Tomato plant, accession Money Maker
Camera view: bottom (45 deg); turntable rotation: 0 degrees
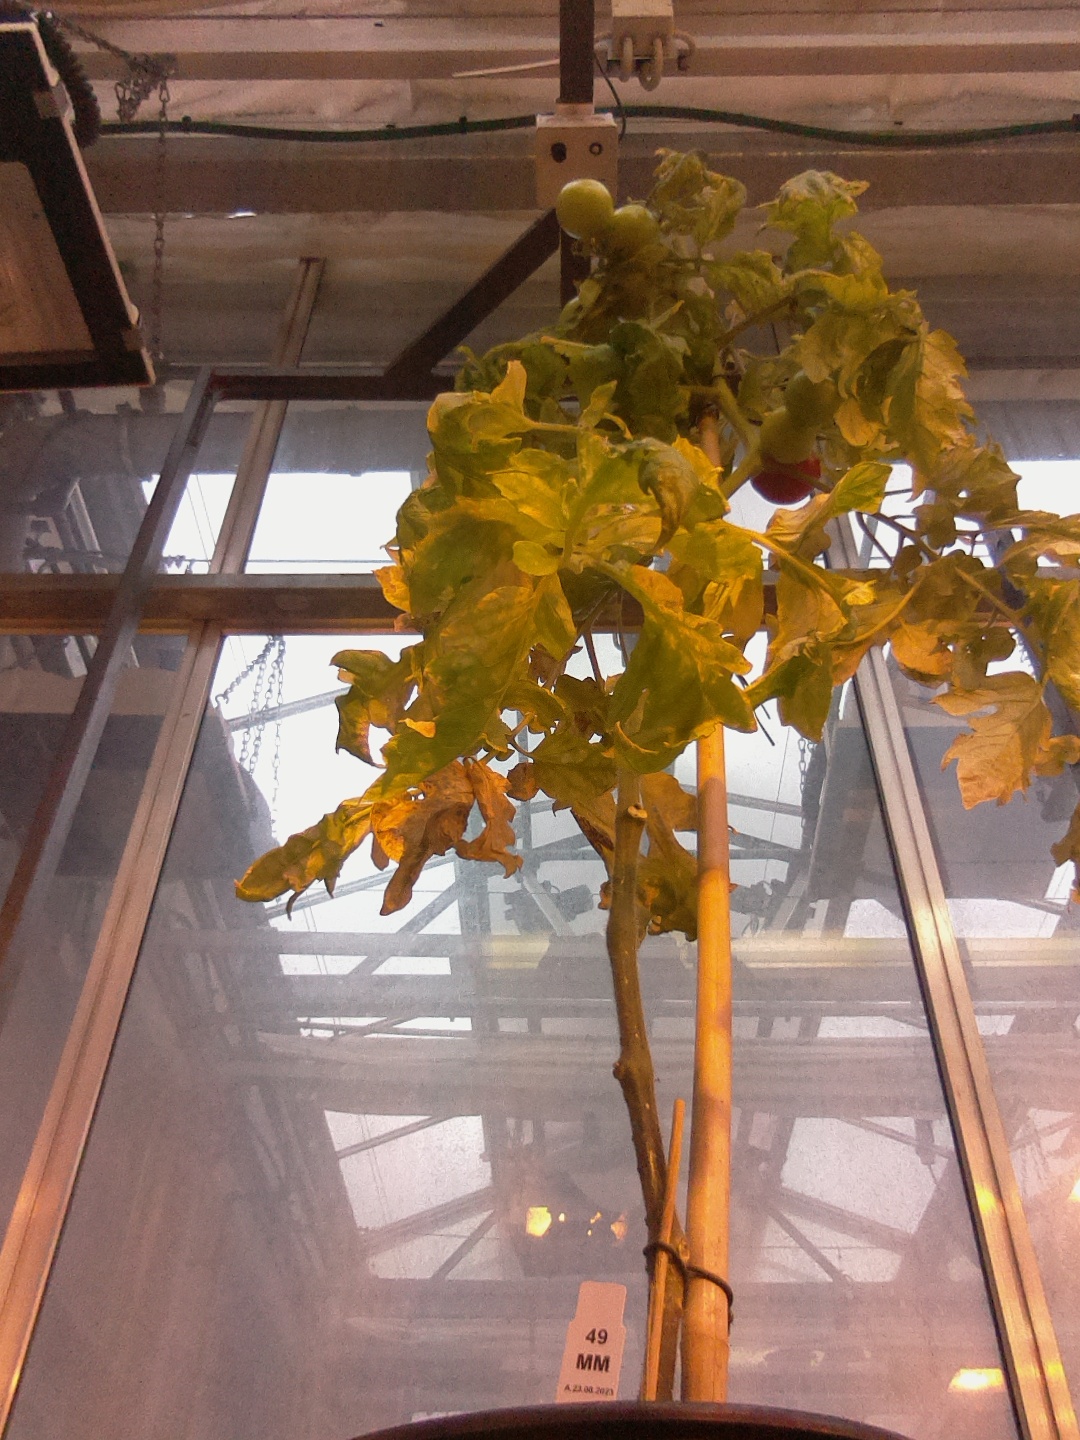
BBCH growth stage 82: 20%-30% of fruits show typical fully ripe color